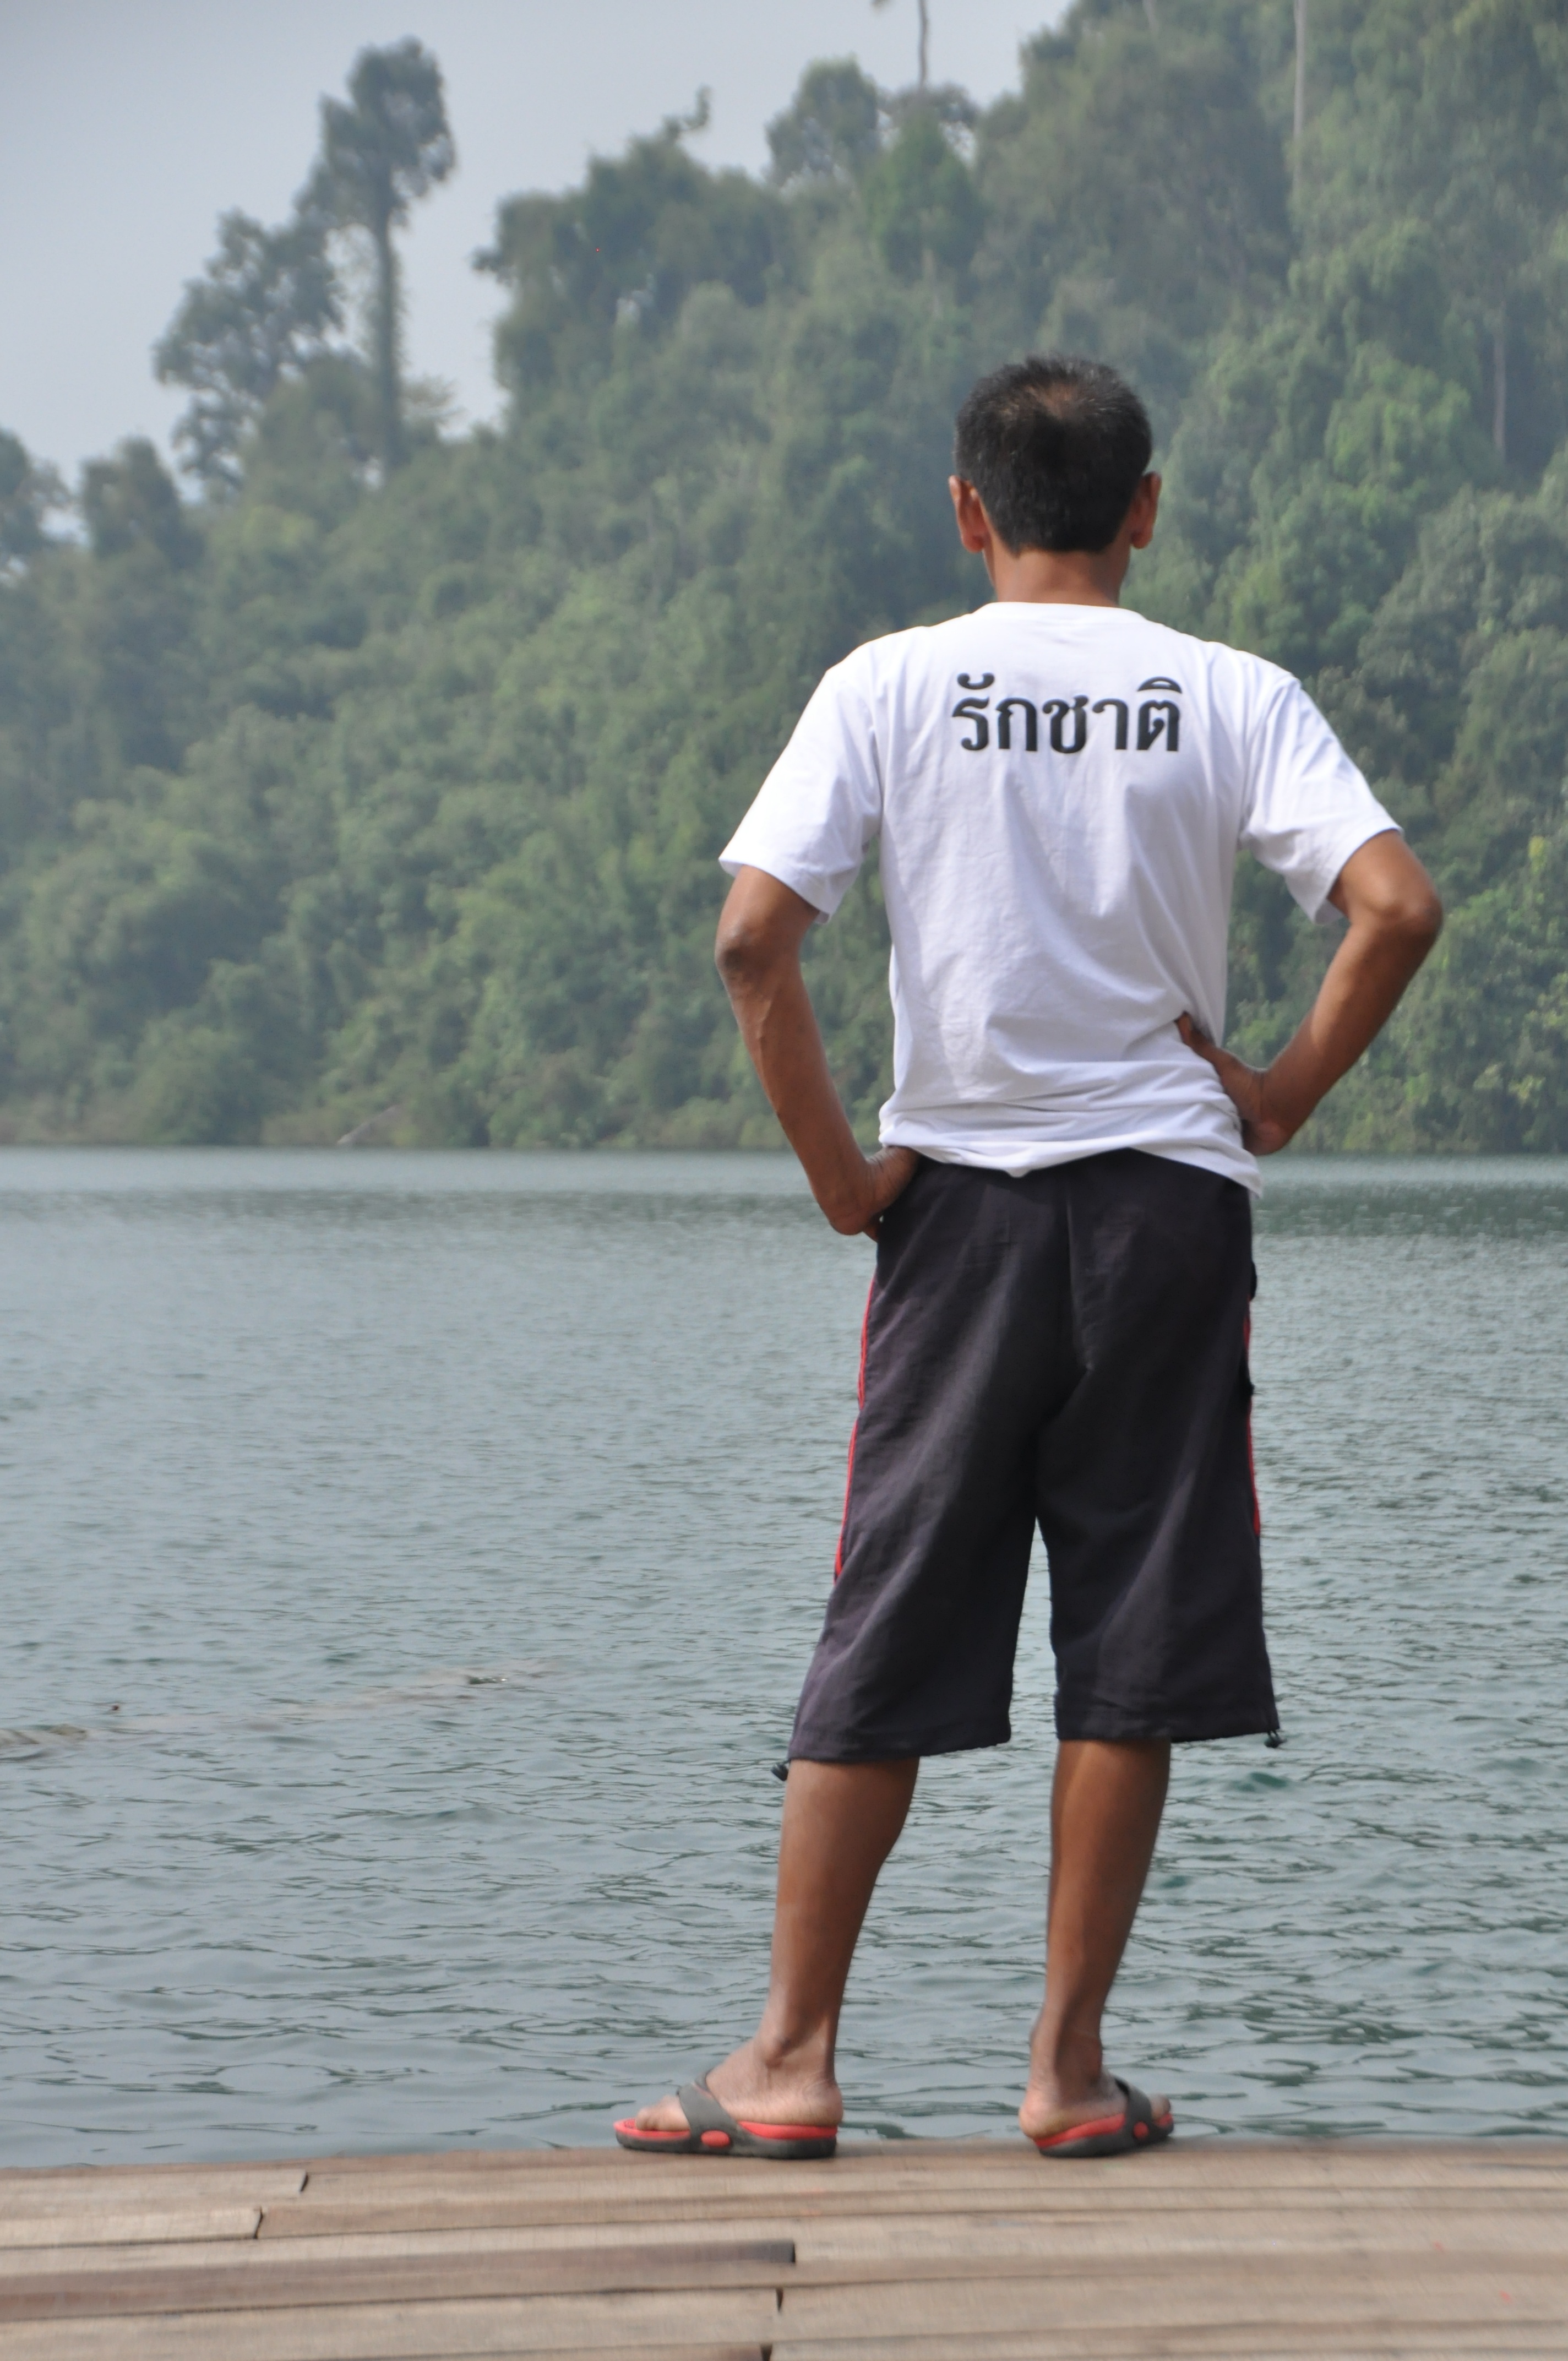
man, male, military, army, peace, mission, national, men, thai, volunteer